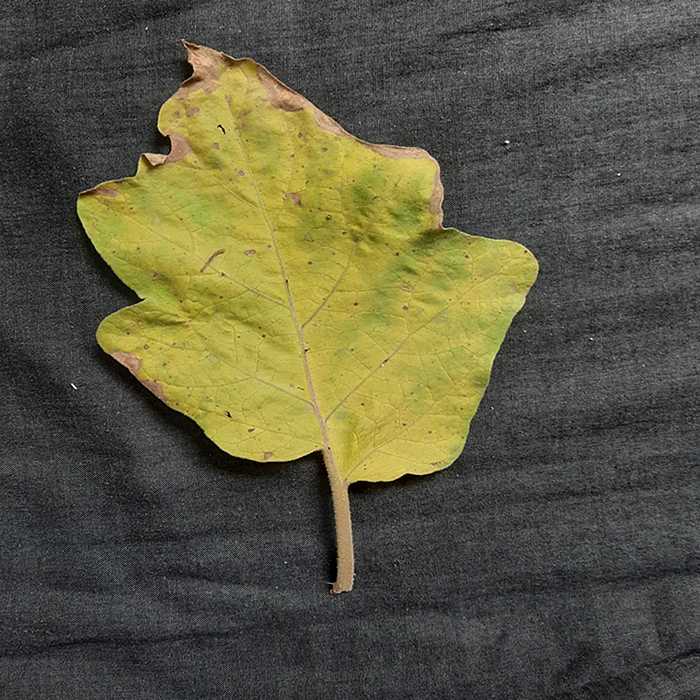
Plant: Eggplant
Label: Eggplant verticillium wilt